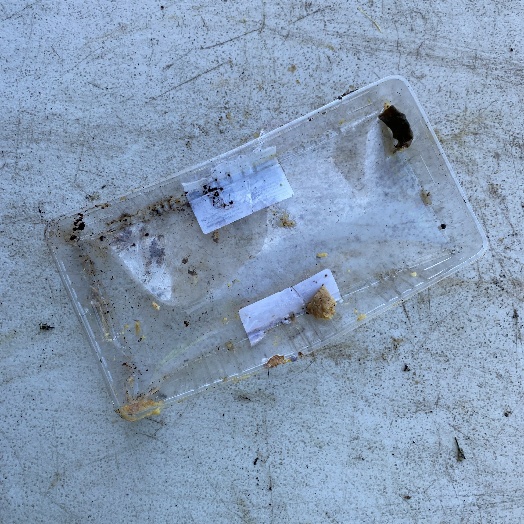
Label: Plastic